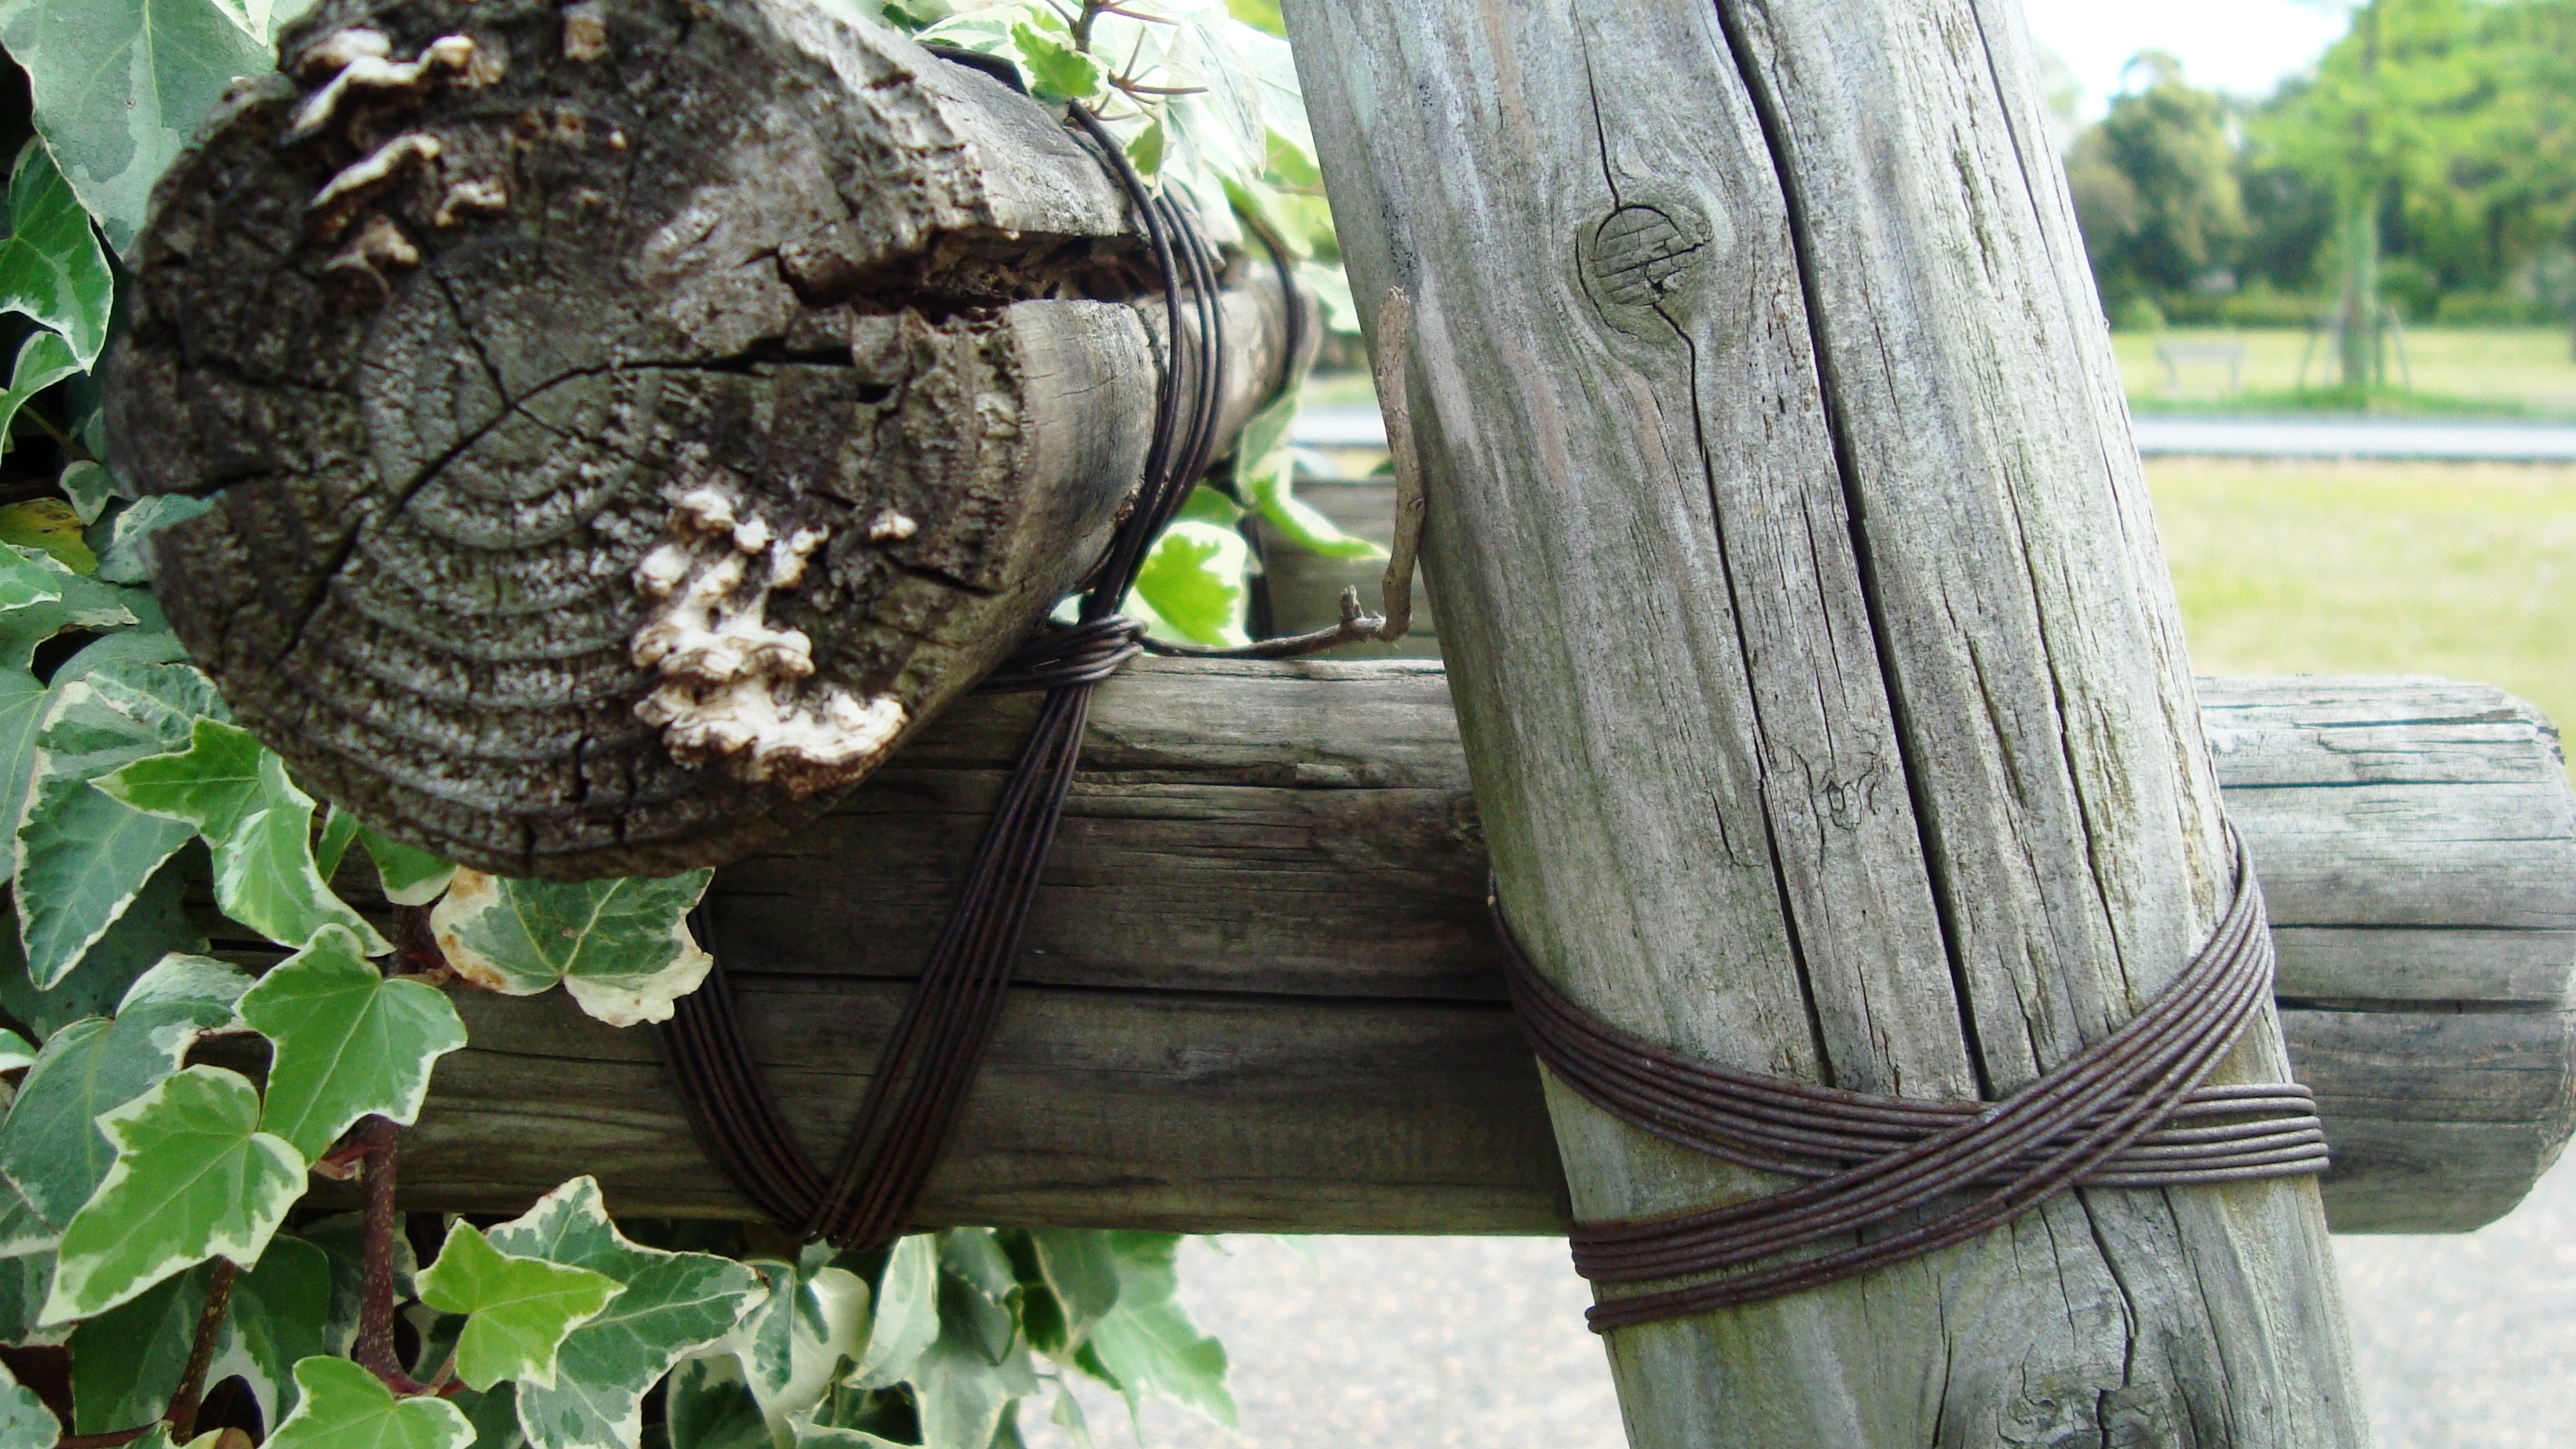
tree, nature, plant, wood, leaf, trunk, wire, pole, green, metal, leaves, sculpture, carving, woody plant